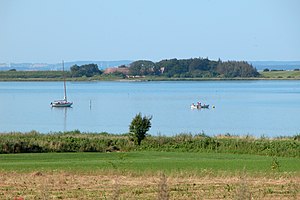
Natura 2000-område nr. 127 Sydfynske Øhav
Halmø set fra Ommel på Ærø
Natura 2000-område nr. 127 Sydfynske Øhav ligger syd Fyn og består af de centrale dele af øhavet fra Tåsinge i nord til Sydlangeland, Ærø og Marstal Bugt i syd. Natura 2000-området har et areal på 45.000 ha, hvoraf ca. 82 % er hav, og Staten ejer 608 hektar. Det består af et habitatområde H111 og Fuglebeskyttelsesområderne nr. F71 og F72. Hele den nordlige del af området er også Ramsarområde. Området ligger i Svendborg-, Langeland-, Ærø- og Faaborg-Midtfyn Kommune, alle i Region Syddanmark.